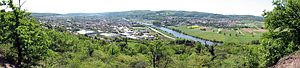
Elz (Neckar)
Neckarelz
Elz er en flod i den tyske delstat Baden-Württemberg og er biflod til Neckar fra højre, med en længde på 34 kilometer. Floden har sit udspring i Odenwald og løber gennem byerne Mudau, Limbach og Mosbach, før den munder ud i Neckar i Neckarelz, som hører til Mosbach. Elz har en højdeforskel fra kilde til udløb på 407 meter.